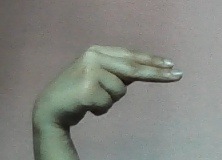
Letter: ain